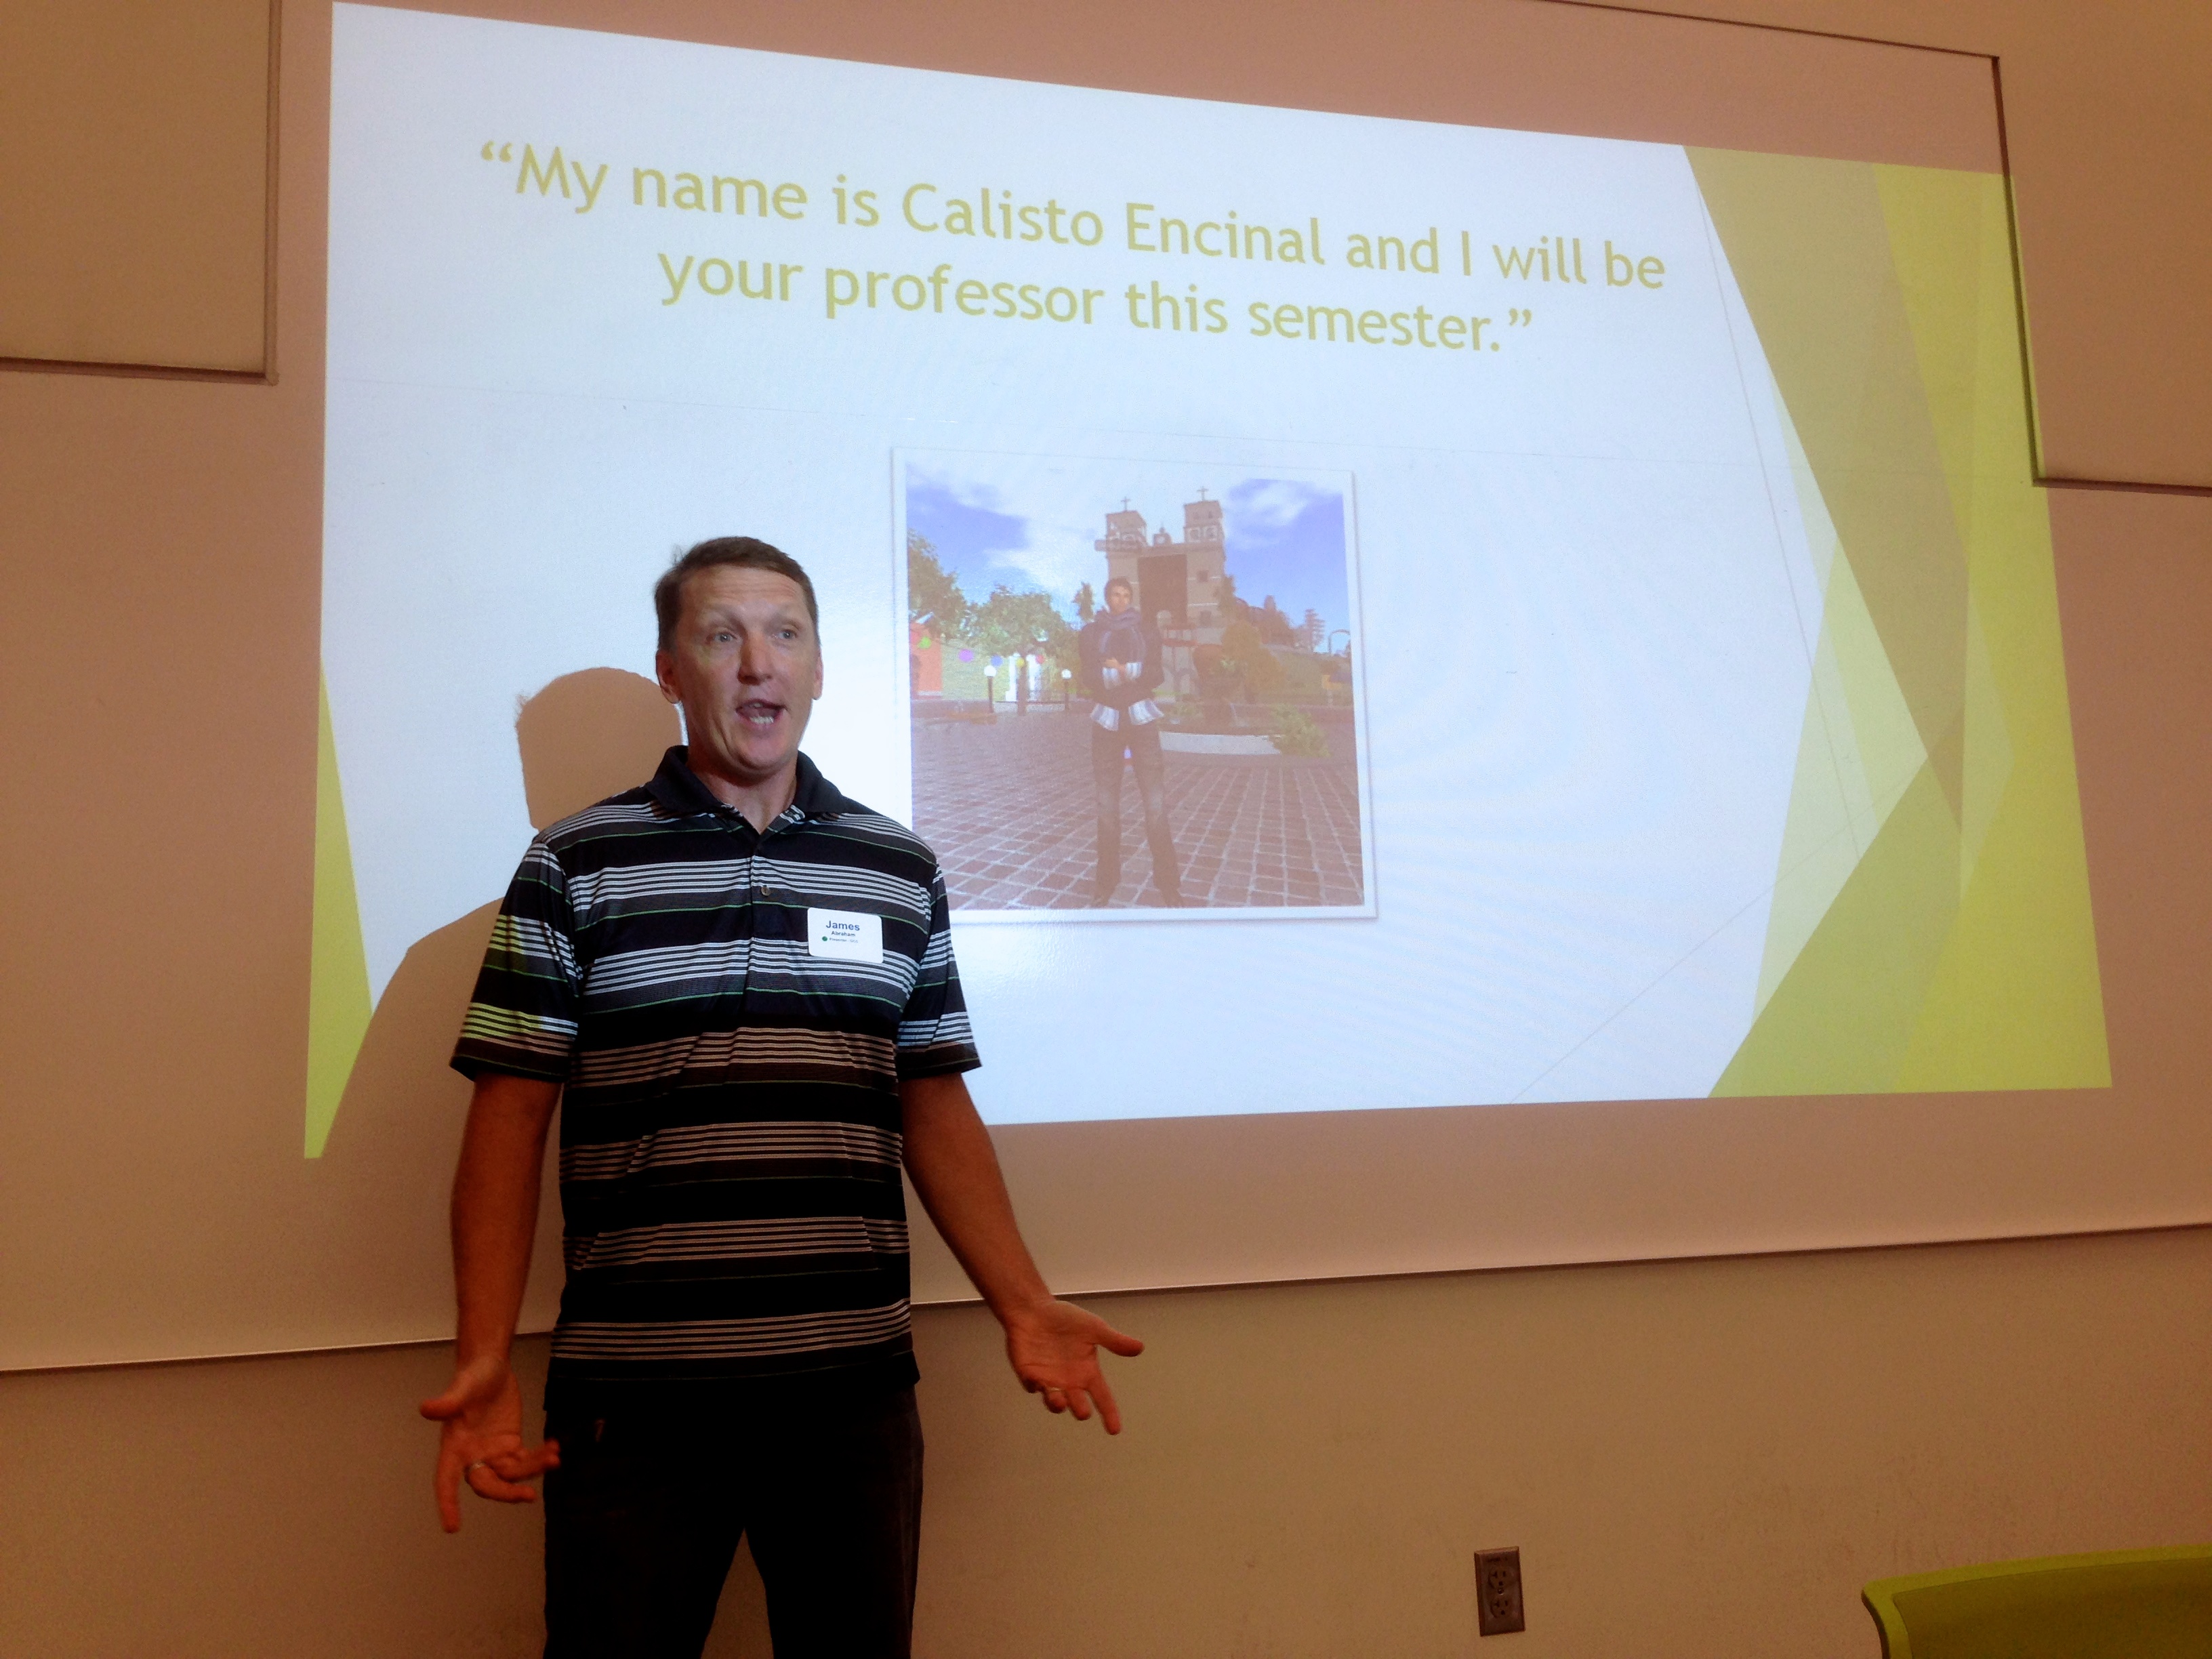
mtech15, presentation